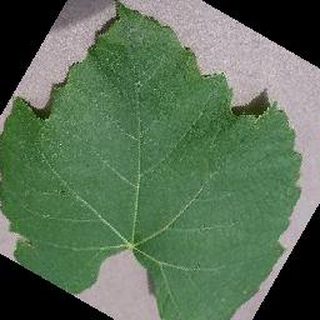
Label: healthy_grape